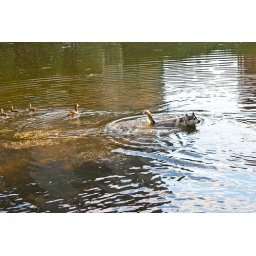
Chastened by both mother duck and his owner's calls, Nash the dog makes a retreat for shore.